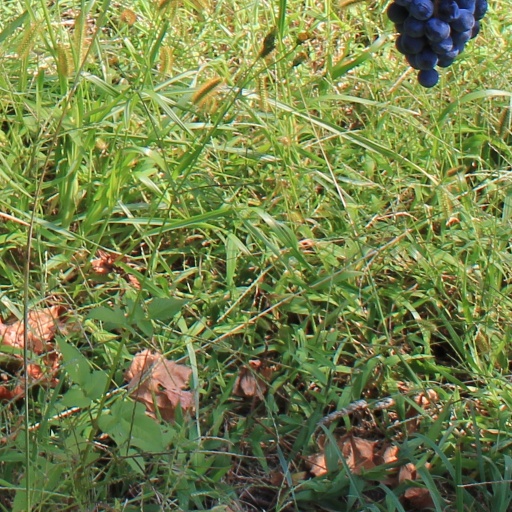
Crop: grape